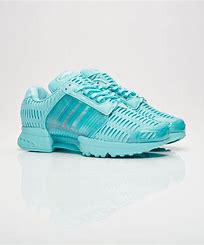
Brand: adidas
Model: Climacool